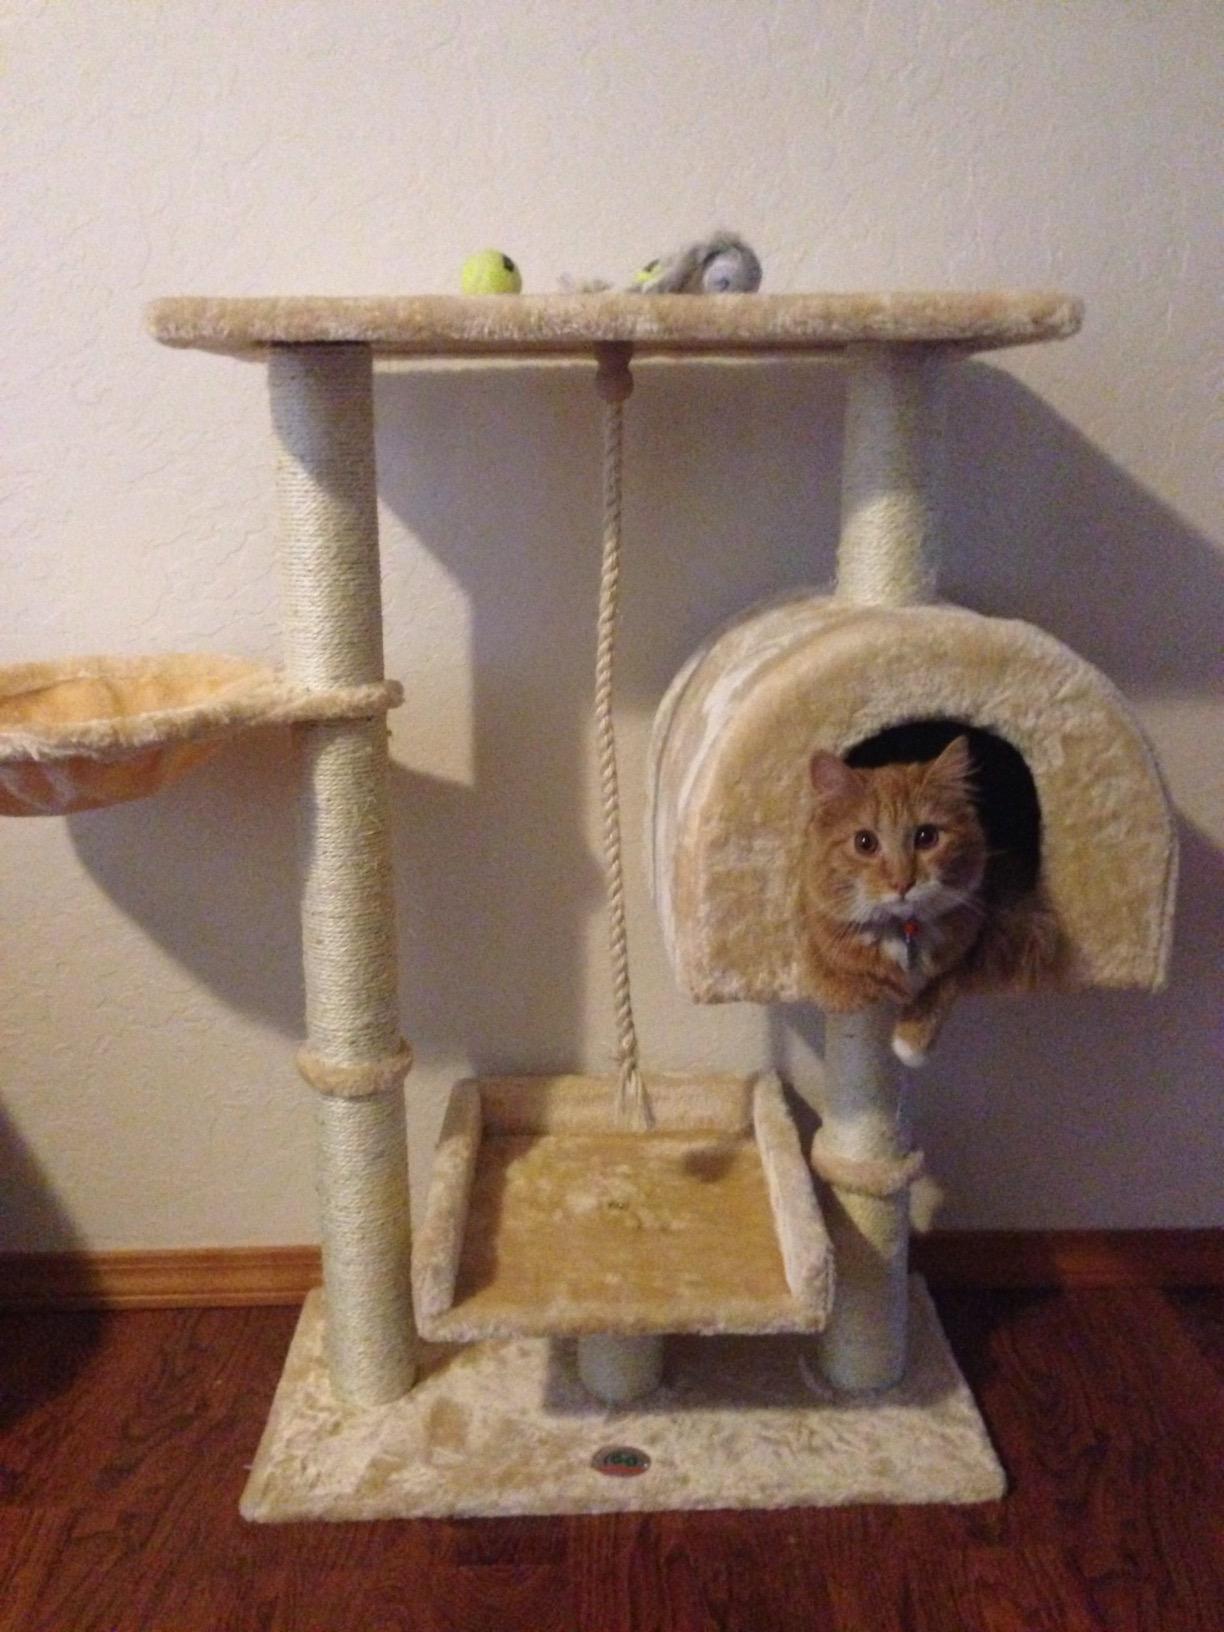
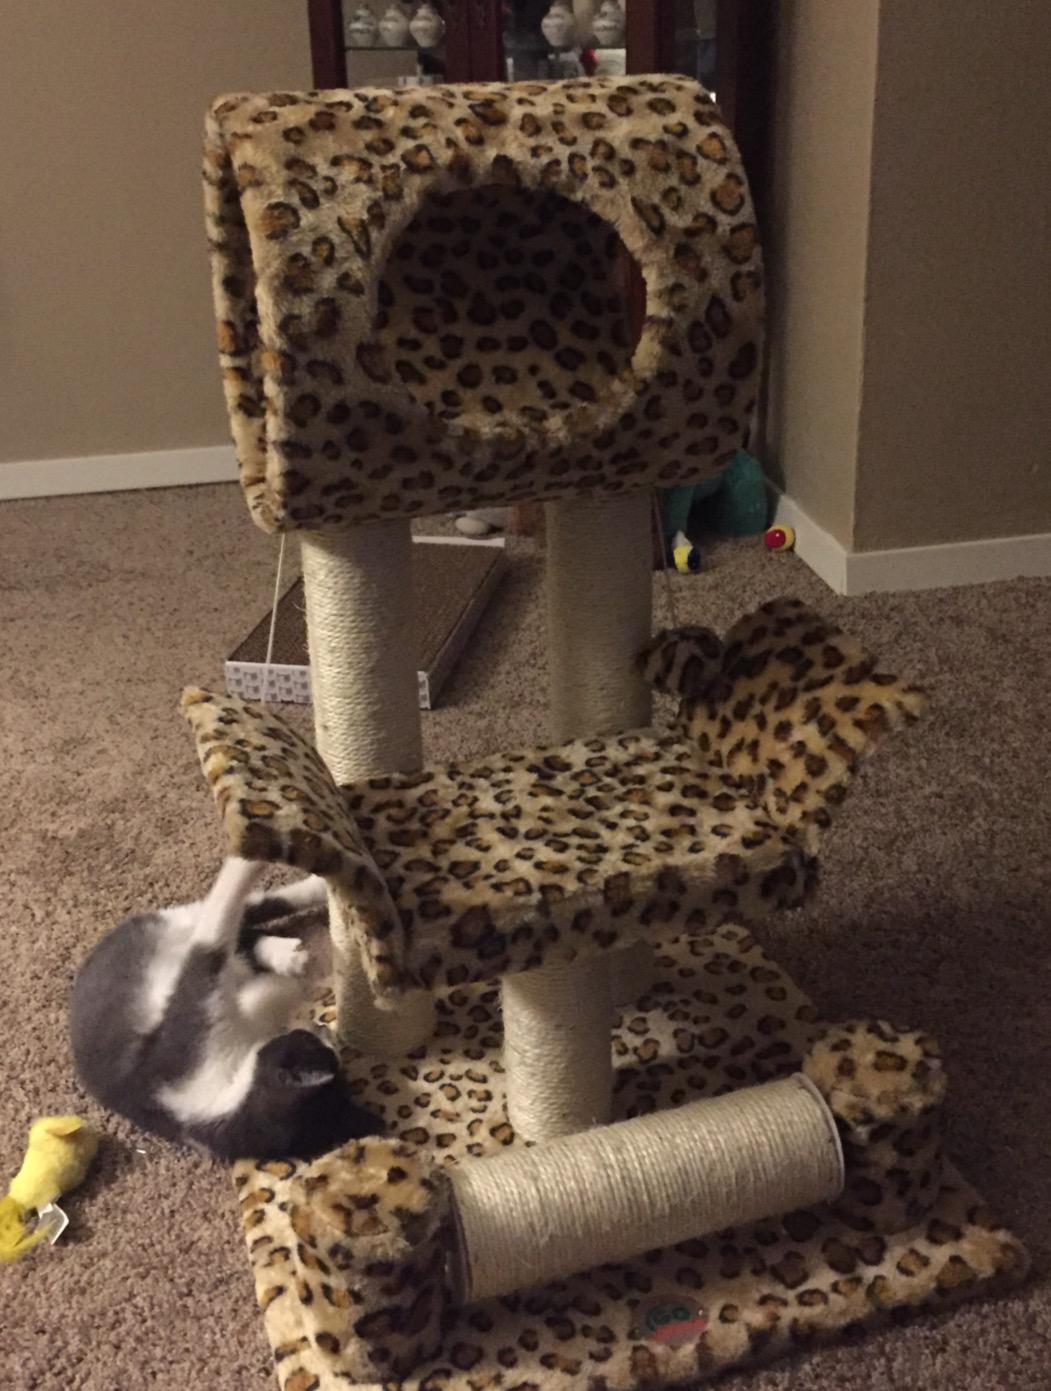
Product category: items_cat tree
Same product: no